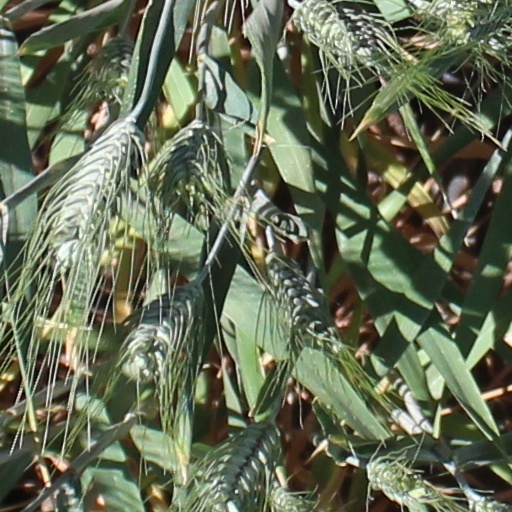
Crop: wheat